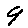
Label: 9